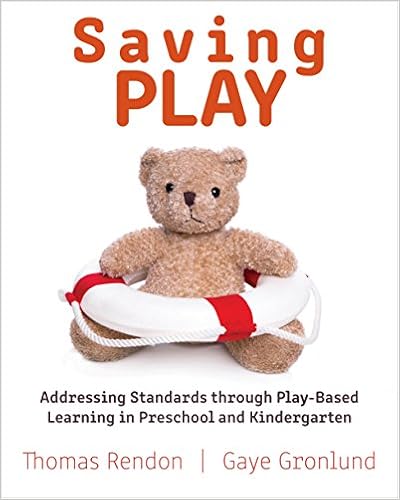
Saving Play: Addressing Standards through Play-Based Learning in Preschool and Kindergarten
Category: Books
Review “ A brilliant piece of work! Best, most inspiring new thinking that makes the connection between play, research, and early learning standards clear and compelling. Powerful insights answer the question ‘How do I as a teacher use what children do best to help them gain essential concepts and skills needed to succeed in school and life?’ Tom Rendon and Gaye Gronlund have set the foundation for putting play right at the heart of the curriculum and high quality professional development like no other book I have read! ”―Walter F. Drew, EdD, Founder and Executive Director of the Institute for Self Active Education, Board Member for The Association for the Study of Play, and Co-Author of From Play to Practice: Connecting Teachers Play to Children’s Learning “ Saving Play is a delightful book―using research and written by an administrator and a practitioner―a great combination. Who says play is antithetical to learning?  Even learning based on standards. Rendon and Gronlund show us how play is integral to helping children learn, and not just an extra that gets thrown in for 10 minutes between ‘learning activities.’ Playful learning is essential to helping children think, learn, and remember. Bravo for bringing these important ideas to life! ”―Roberta Michnick Golinkoff, Ph.D. University of Delaware and author of Becoming Brilliant: What Science Tells Us About Raising Successful Children “ A timely survival guide . This wonderfully challenging, readable book invites us to sharpen our perceptions of a whole range of state and national standards and to share responsibility for explaining them to teachers and parents and the public. As a standards-resister myself, I've just been won over. Read this book! ”― Elizabeth Jones, Faculty emerita, Pacific Oaks College, author of The Play's the Thing and Playing to Get Smart " Saving Play is packed with research and resources that link academic learning and play experiences. Engage in provocative questions for teachers and administrators to help to effectively share the importance of play in early learning with others, and help to restore play to its proper role as both fun and educational . . . Highly recommended for school district and academic library Teacher Education collections." ― Midwest Book Review About the Author Gaye Gronlund, MA, is a nationally recognized consultant and author who works with early childhood programs across the country, specializing in developmentally appropriate practice, authentic assessment, play-based curriculum, and early learning standards. Her other publications include: Individualized Child-Focused Curriculum, Focused Observations, Second Edition , and Making Early Learning Standards Come Alive, Second Edition .Thomas Rendon is the former coordinator of the Iowa Head Start State Collaboration Office and an active supporter of policy to promote play at a state level. He has an MBA from the University of Iowa and is currently working on a PhD in early childhood special education from Kent State University.
Features: Play, academics, and standards can work together with the right strategies and support from educators. Take an active role in child-directed play to guide learning. Become a strong advocate for saving play in early childhood education by empowering teachers to join play and standards, and learn how child-led, open-ended play addresses the seven domains and Common Core Standards. | This book is full of research and resources that link academic learning and play experiences. Engage in provocative questions for teachers and administrators to help you effectively share the importance of play in early learning with others, and help restore play to its proper role as both fun and educational. | Gaye Gronlund, MA | , is a nationally recognized consultant and author who works with early childhood programs across the country, specializing in developmentally appropriate practice, authentic assessment, play-based curriculum, and early learning standards. Her other publications include: | Individualized Child-Focused Curriculum, Focused Observations, Second Edition | , and | Making Early Learning Standards Come Alive, Second Edition | . | Thomas Rendon | is the coordinator of the Iowa Head Start State Collaboration Office and an active supporter of policy to promote play at a state level. He has an MBA from the University of Iowa and is currently working on a PhD in early childhood special education from Kent State University.